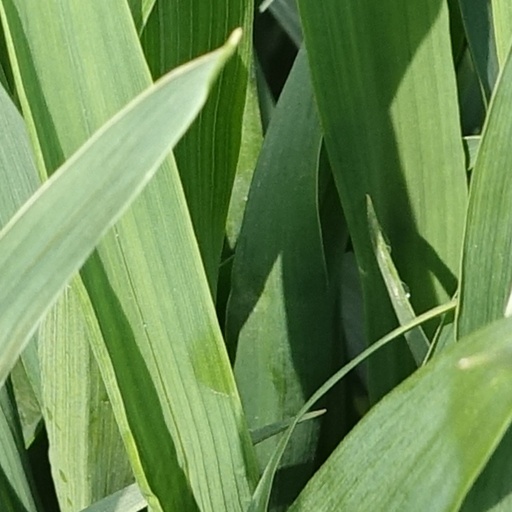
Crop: wheat